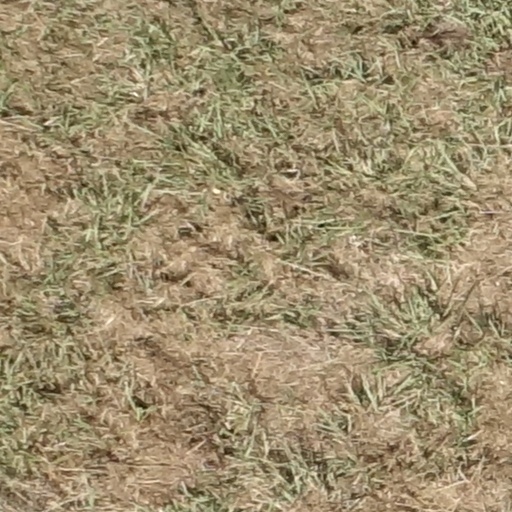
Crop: sorghum